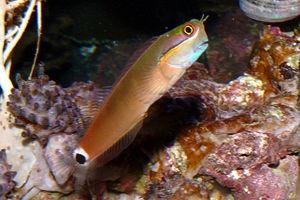
Ecsenius est un genre de poissons osseux de la famille des Blenniidae.
Les Blenniidae sont une famille appartenant à l'ordre des Perciformes et au sous-ordre des Blennioidei. Elle comprend des espèces de petits poissons benthiques appelés blennies, ou, de manière plus précise pour cette famille « Blennies à dents de peignes » à cause de leur denture caractéristique qui les différencie des membres des autres familles de blennies du sous-ordre Blennioidei. Cette famille comprend 53 genres et 345 espèces connues.